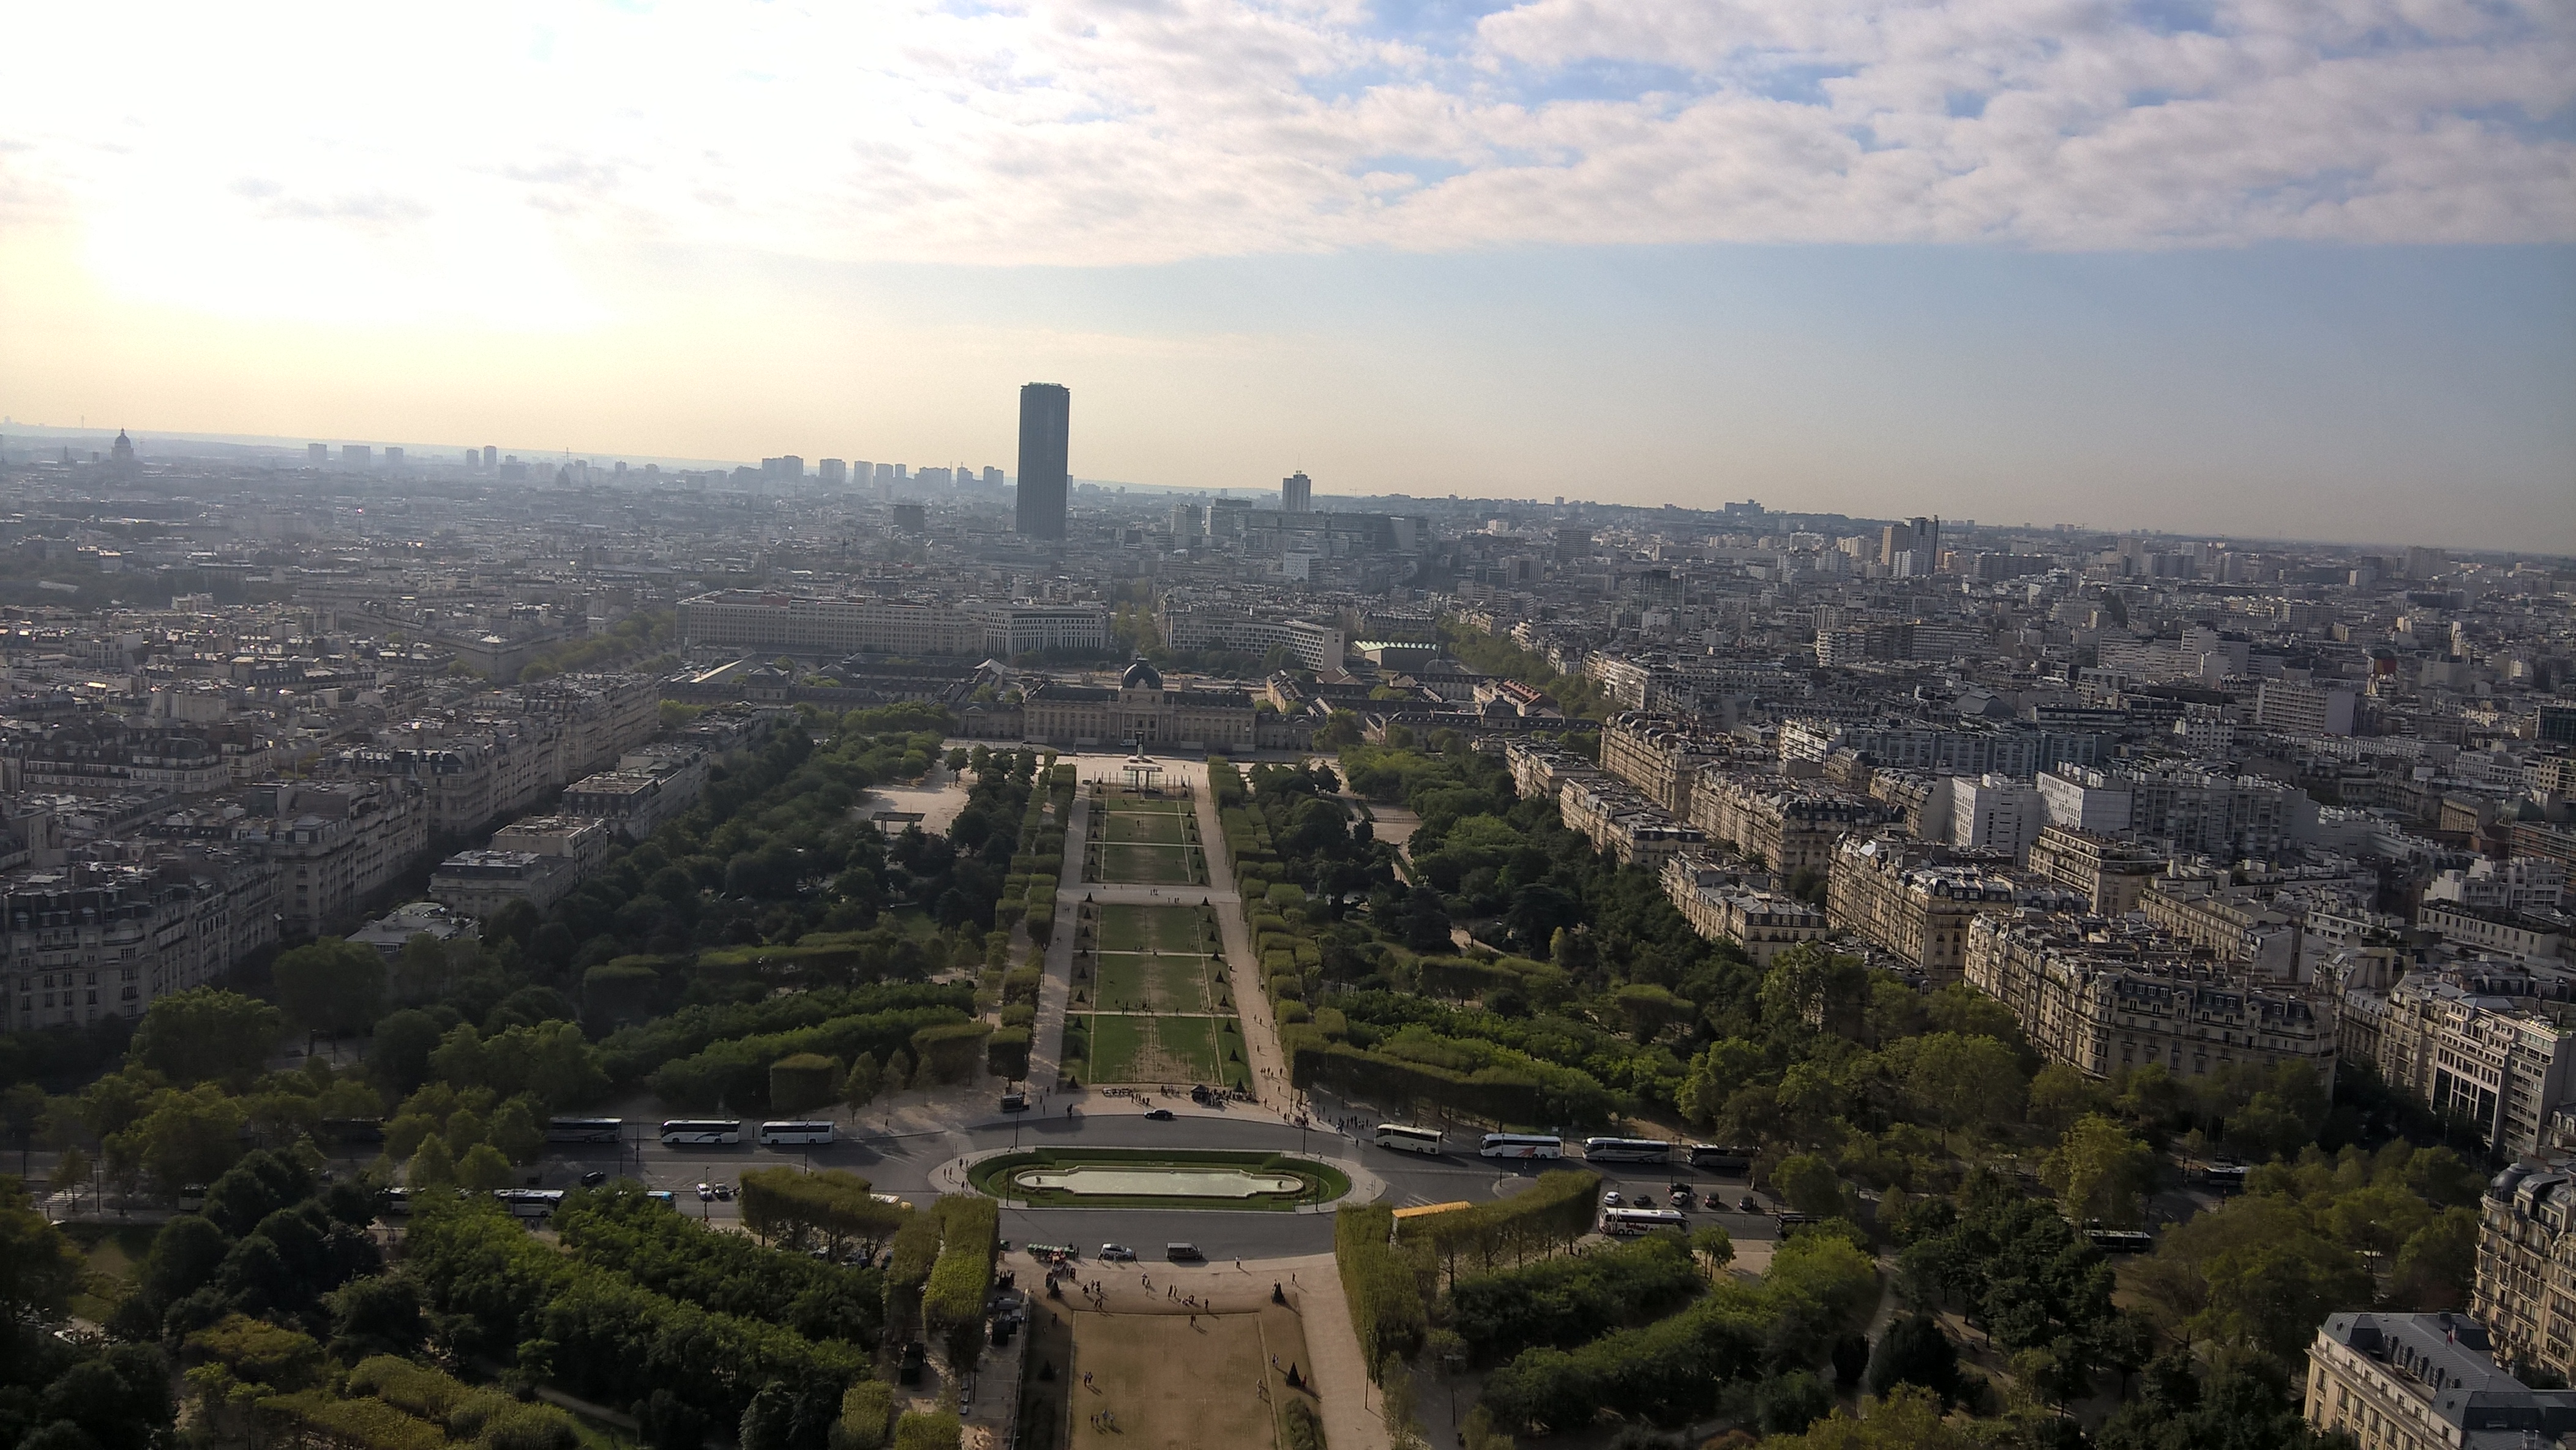
paris, skyline, metropolitan area, urban area, cityscape, landmark, bird's eye view, city, aerial photography, sky, human settlement, architecture, metropolis, building, landscape, monument, skyscraper, urban design, horizon, tower, photography, tourism, tourist attraction, tower block, suburb